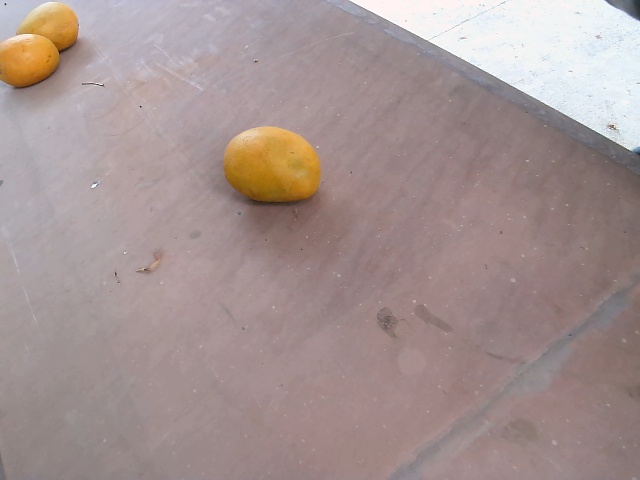
Label: Ripe_Mango